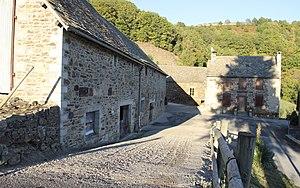
Pomayrols est une commune française, située dans le département de l'Aveyron en région Occitanie.